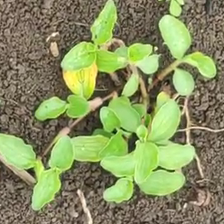
Weed species: Kena_(Commplina_benghalensio)